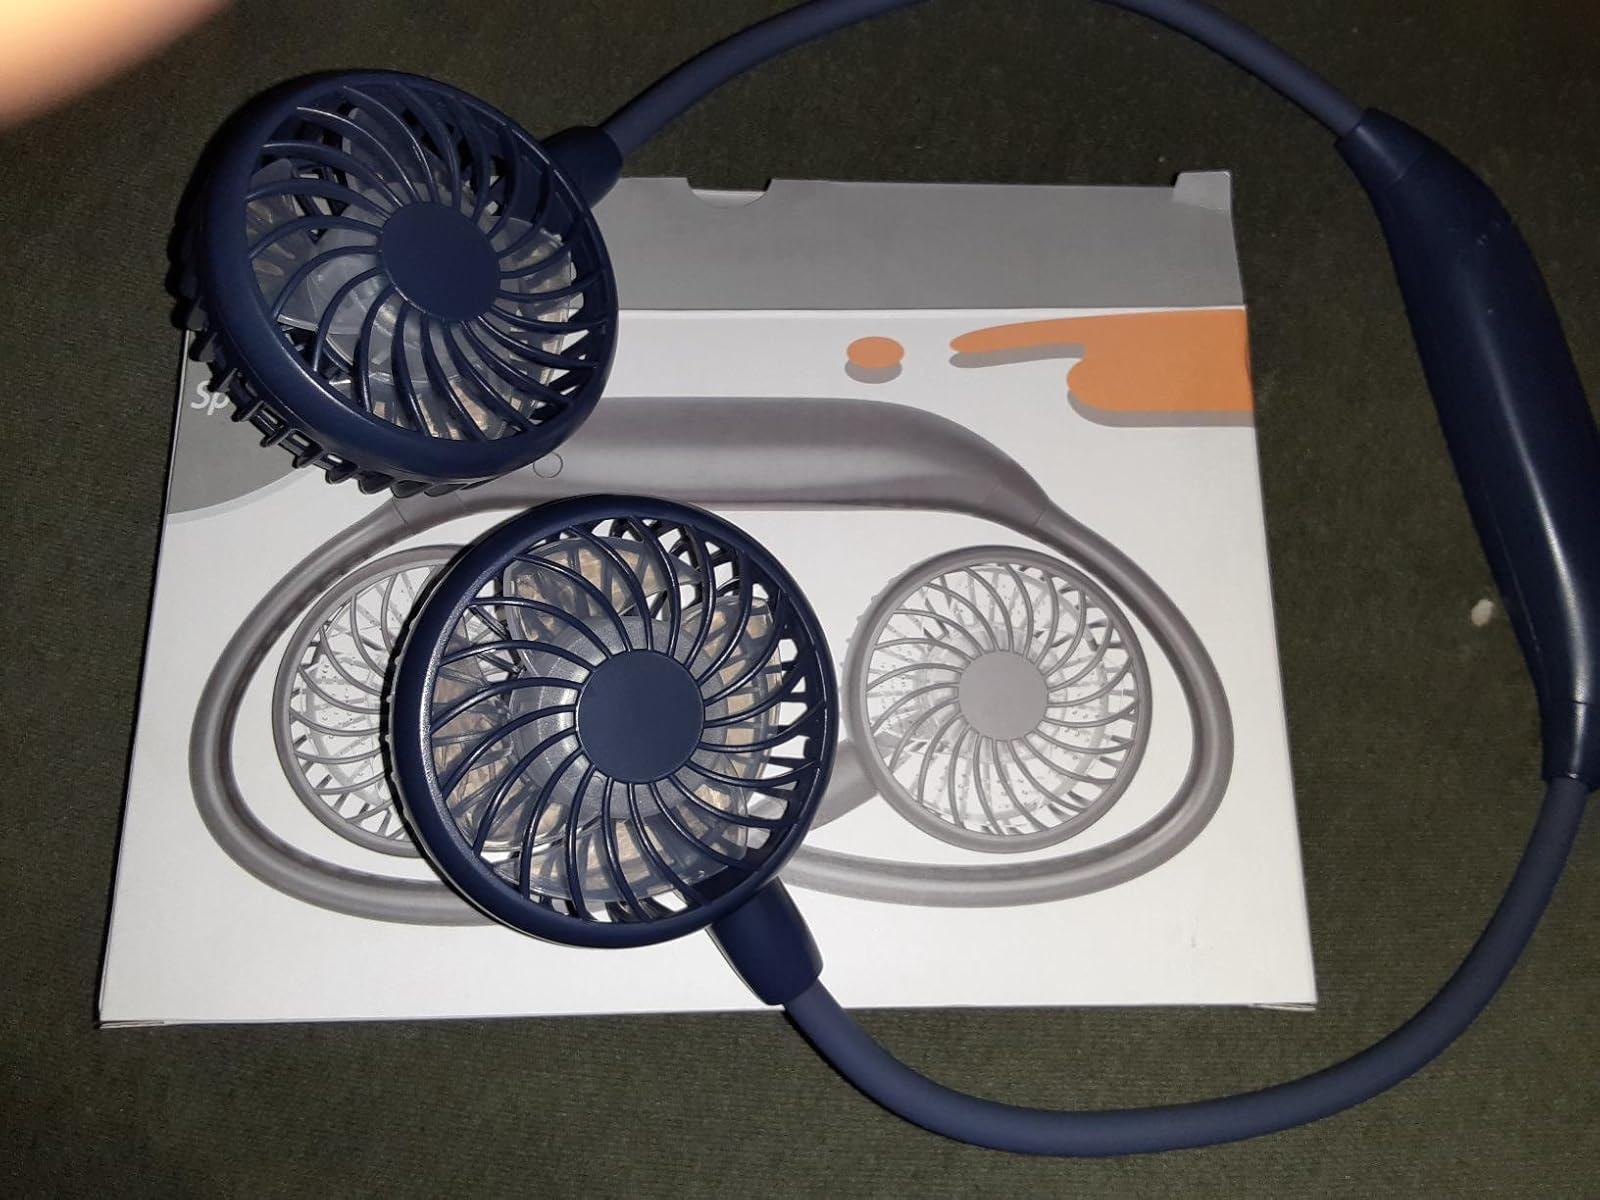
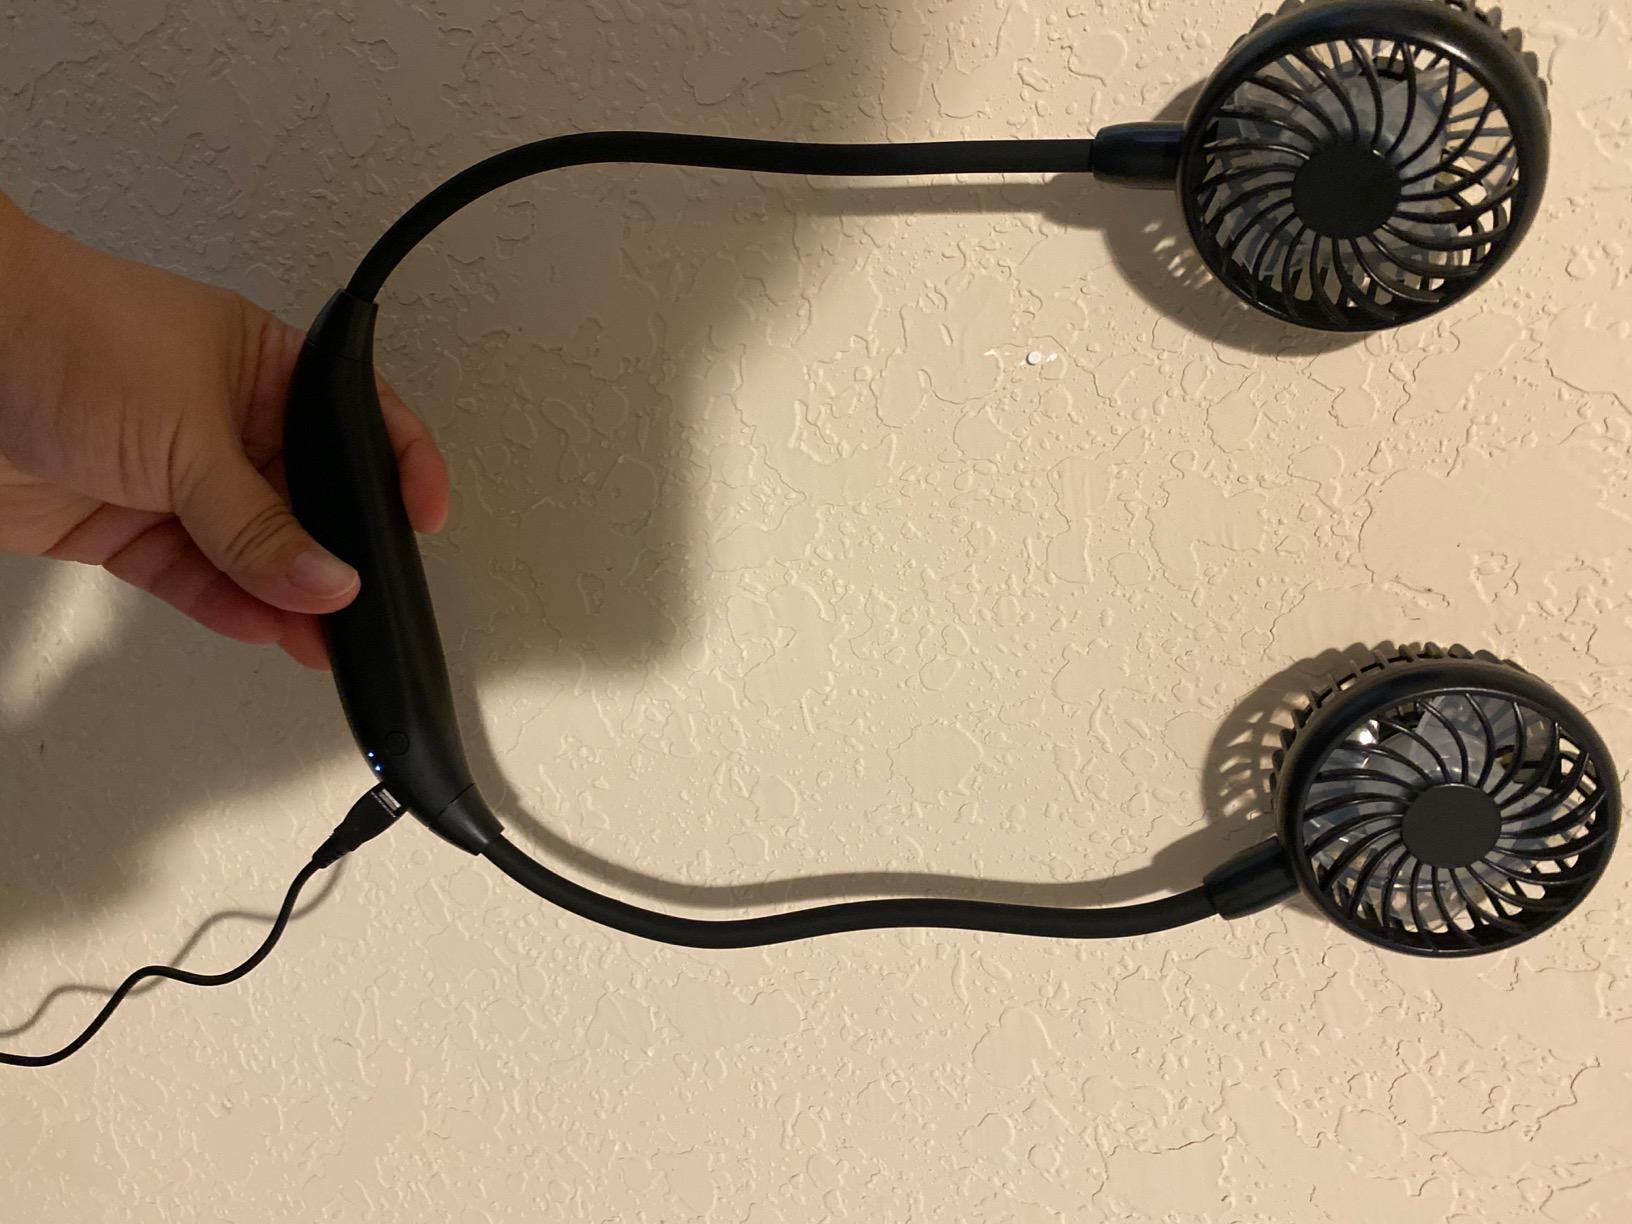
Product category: fan
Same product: no